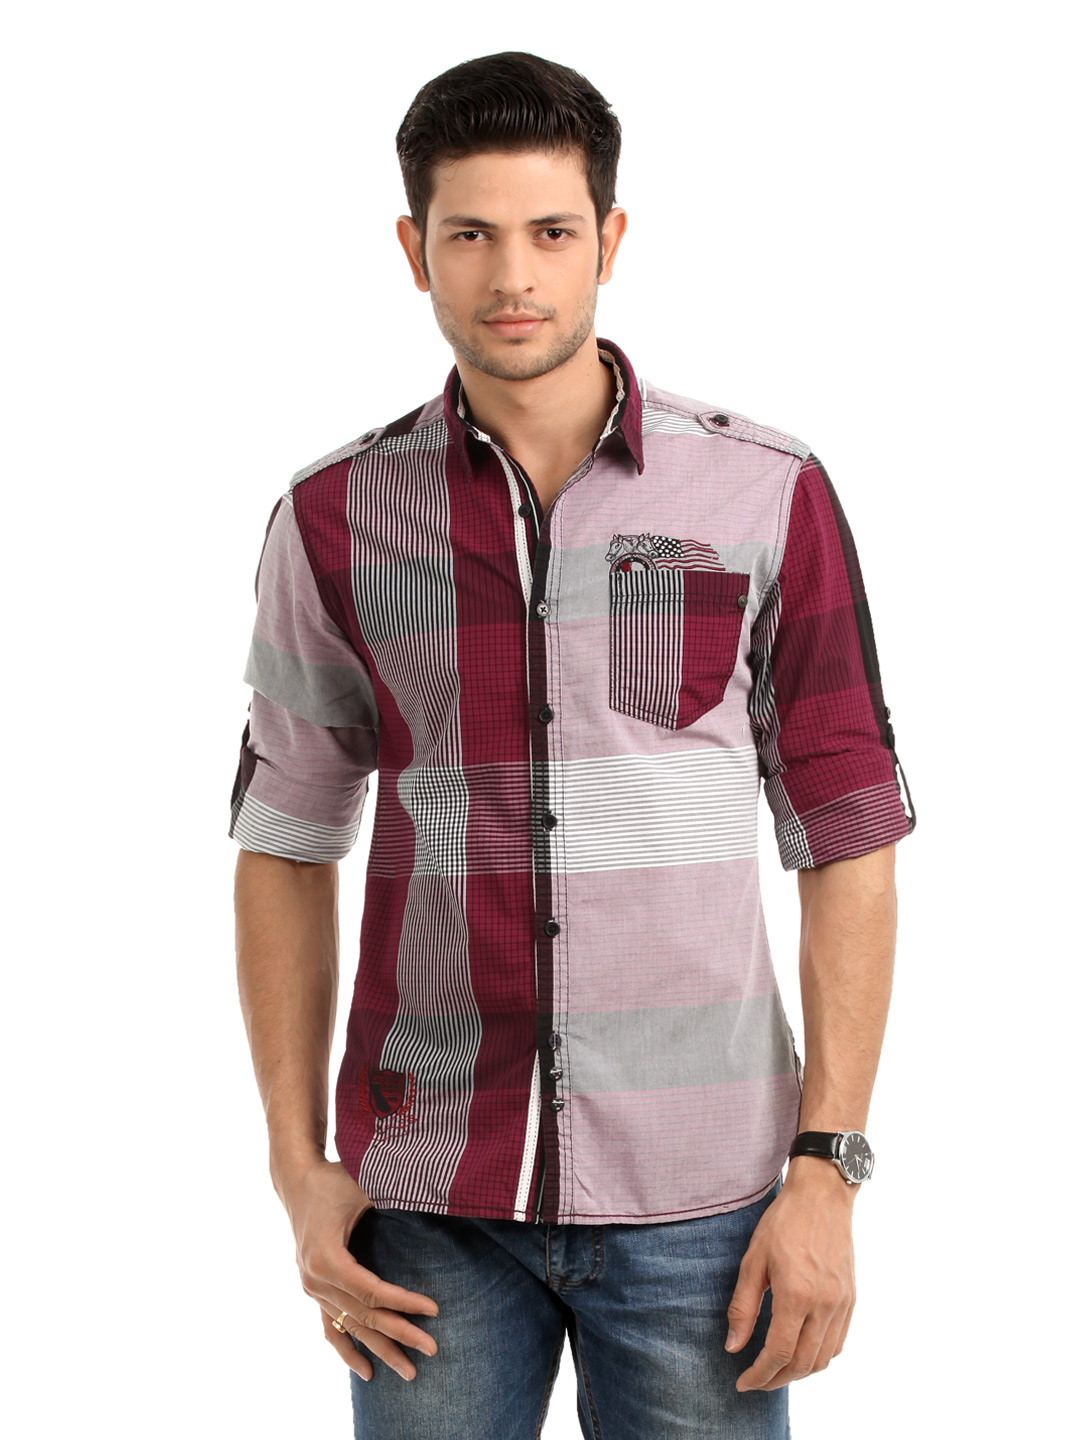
Locomotive Men Lavender And Grey Check Shirt
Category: Apparel / Topwear / Shirts
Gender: Men
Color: Maroon
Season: Summer 2012
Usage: Casual